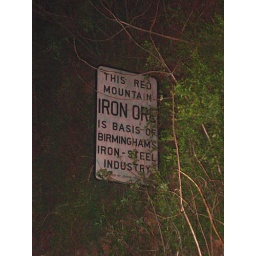
A sign in the side of Red Mountain, noting the historical significance of the mountain in relation to the city of Birmingham.